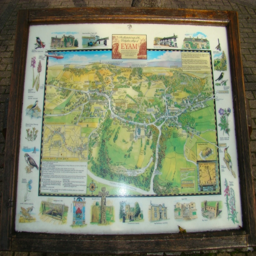
the illustrated map of the village